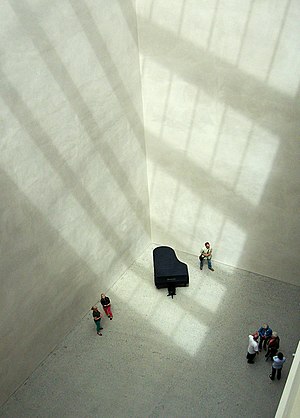
Vorarlberg museum / Museumsbygning / Det nye byggeri år 2013
vorarlberg museum - atrium
Vorarlberg museum i Bregenz er det kunst- og kulturhistoriske delstatsmuseum for delstaten Vorarlberg. Det blev grundlagt i 1857 og siden da har været et centralt sted, hvor delstatens kunst- og kulturvidnesbyrd indsamles, bevares, udforskes og gøres tilgængelige for offentligheden. Indholdet af museets arbejde fokuserer på emner relateret til Vorarlberg. Samtidig integrerer den dem i en grænseoverskridende kontekst. De omfattende samlinger, med fokus på arkæologi, historie, kunsthistorie og folklore, danner grundlaget for museets arbejde. På den måde ser museet sig som et sted for sansemæssig oplevelse og intellektuel indsigt, der kommunikerer sine temaer på baggrund af originale vidnesbyrd fra fortid og nutid. Af særlig interesse er samarbejde med nationale, internationale og regionale kulturinstitutioner. Siden den 1. april 2011 har Andreas Rudigier været direktør for vorarlberg museum.